Rhode Island

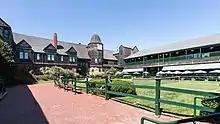
The International Tennis Hall of Fame in Newport

The Blackstone River Valley was a major contributor to the American Industrial Revolution. It was in Pawtucket that Samuel Slater set up Slater Mill in 1793, using the waterpower of the Blackstone River to power his cotton mill. For a while, Rhode Island was one of the leaders in textiles. However, with the Great Depression, most textile factories relocated to southern U.S. states. The textile industry still constitutes a part of the Rhode Island economy but does not have the same power.